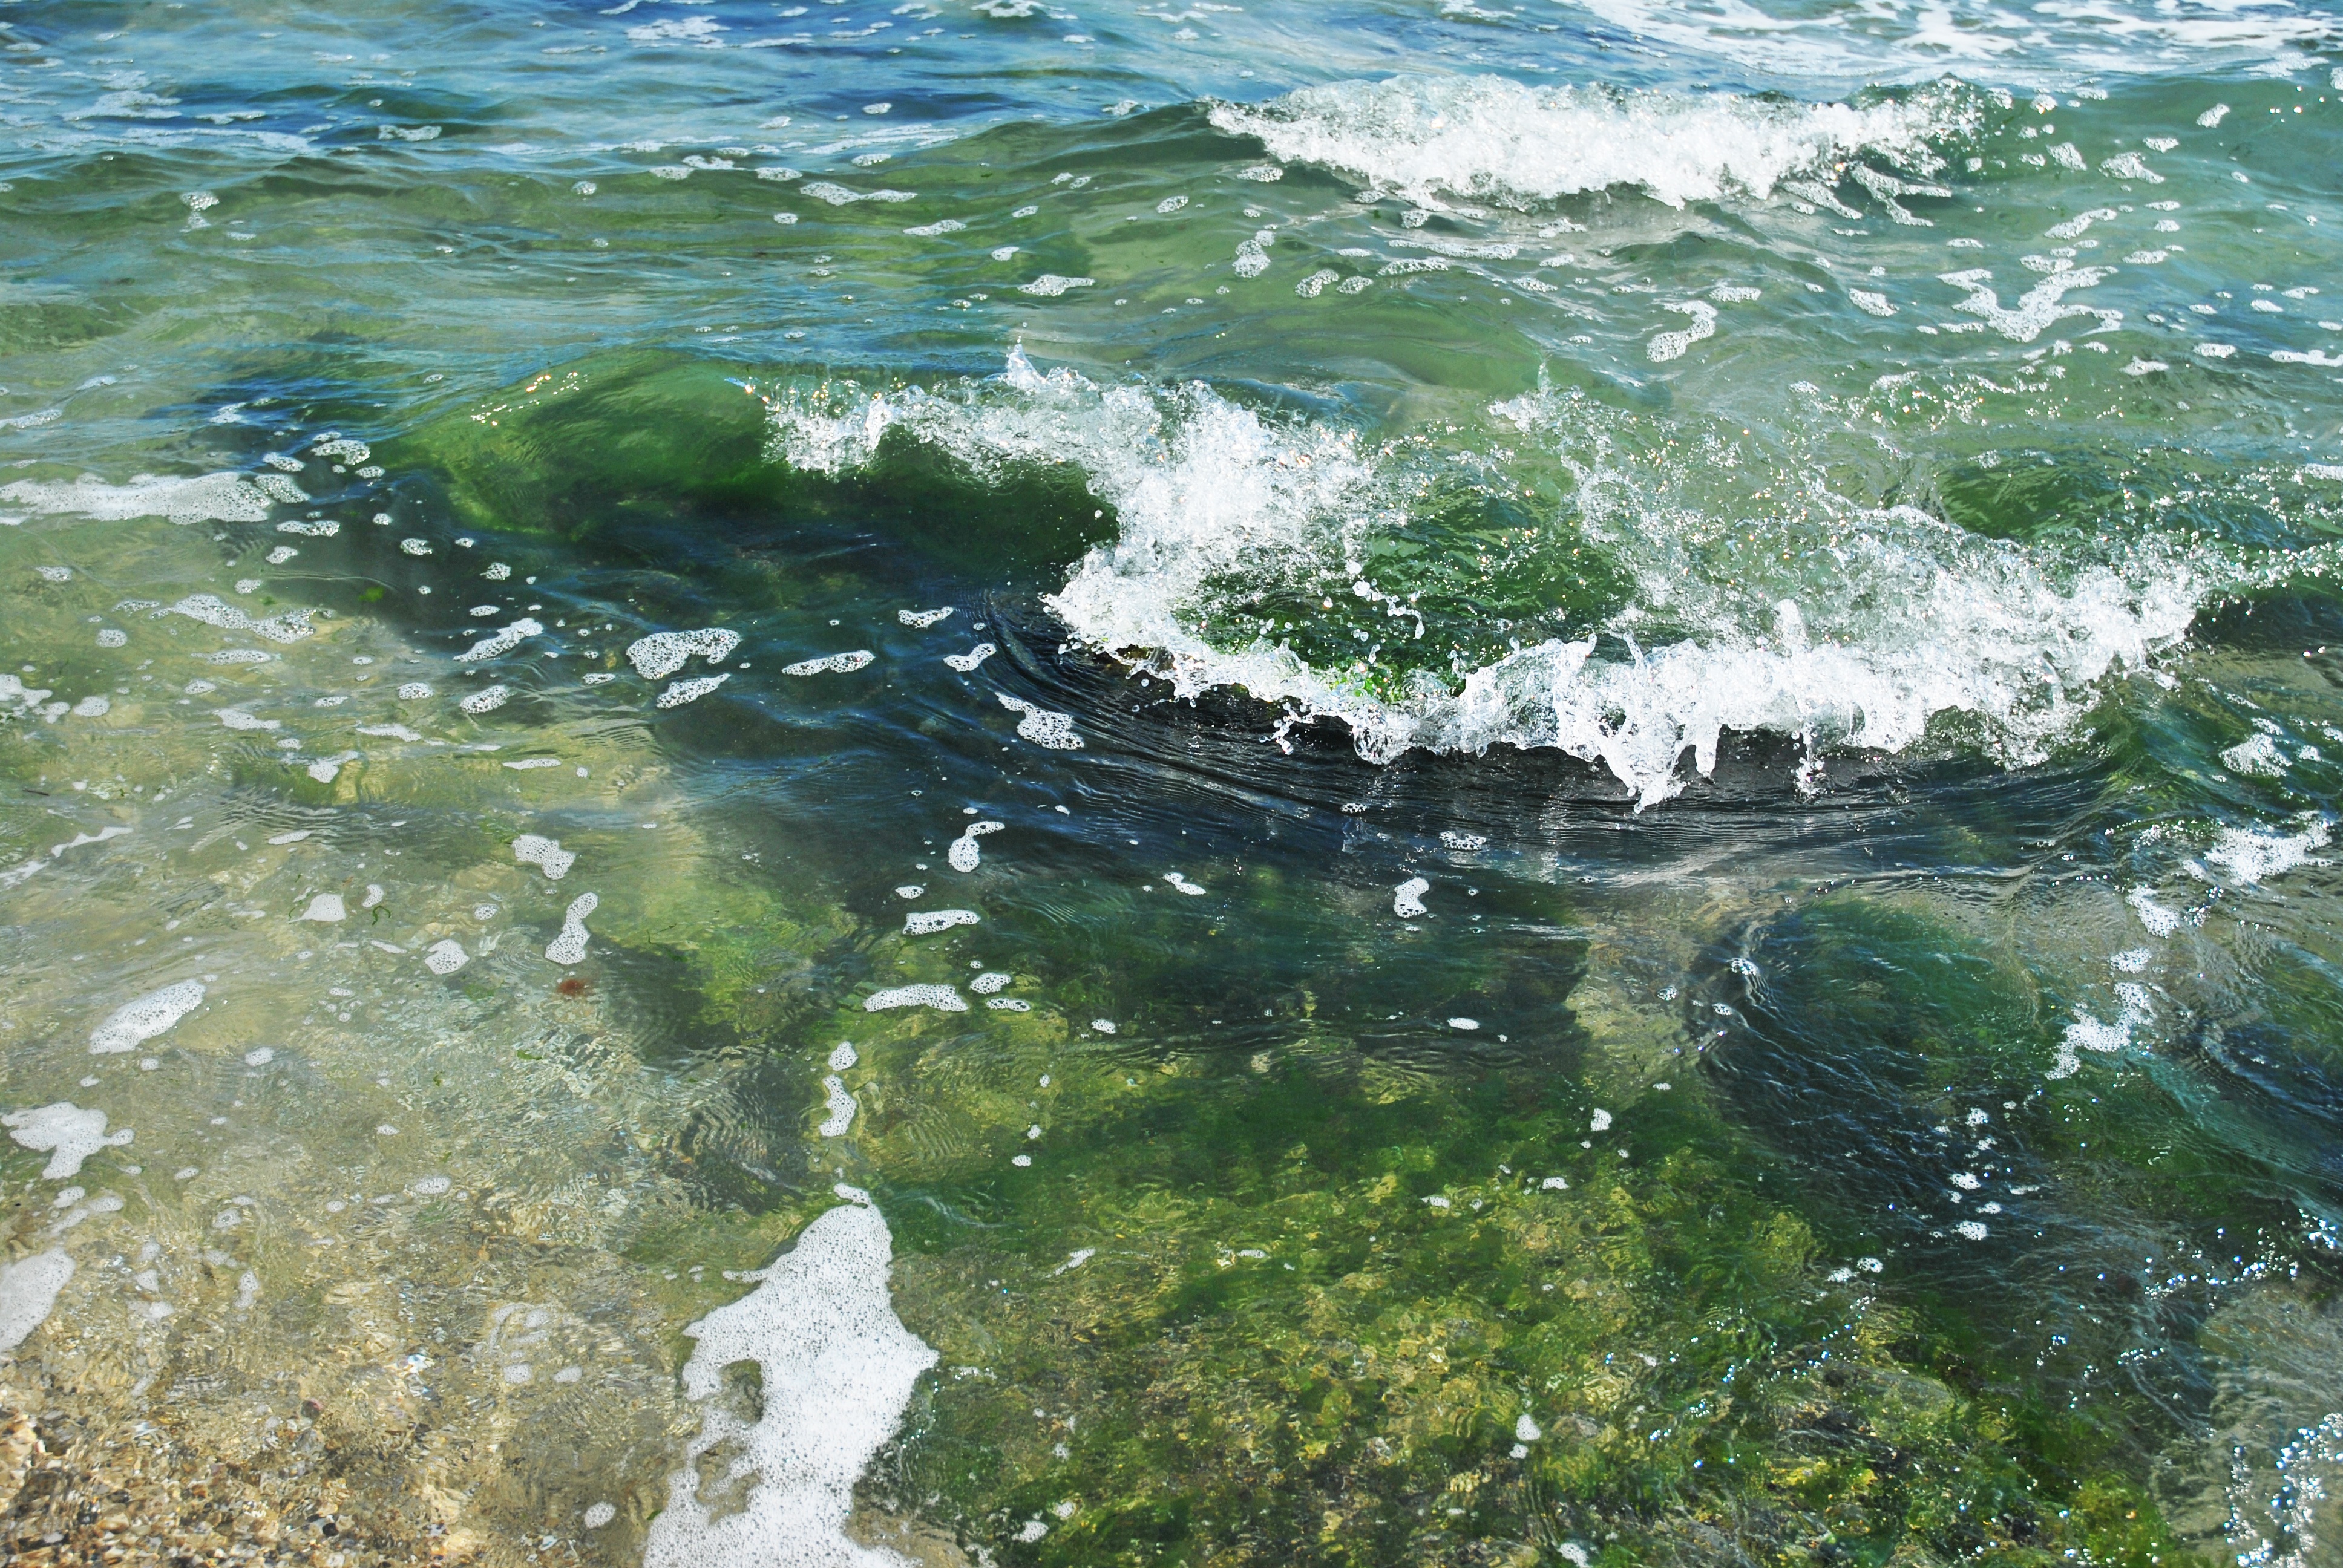
beach, landscape, sea, coast, water, nature, ocean, shore, wave, summer, splash, holiday, rapid, blue, leisure, waves, wind wave